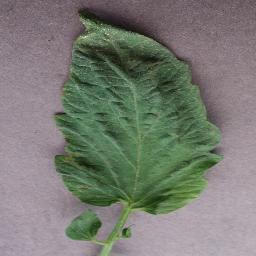
Label: Tomato___Target_Spot